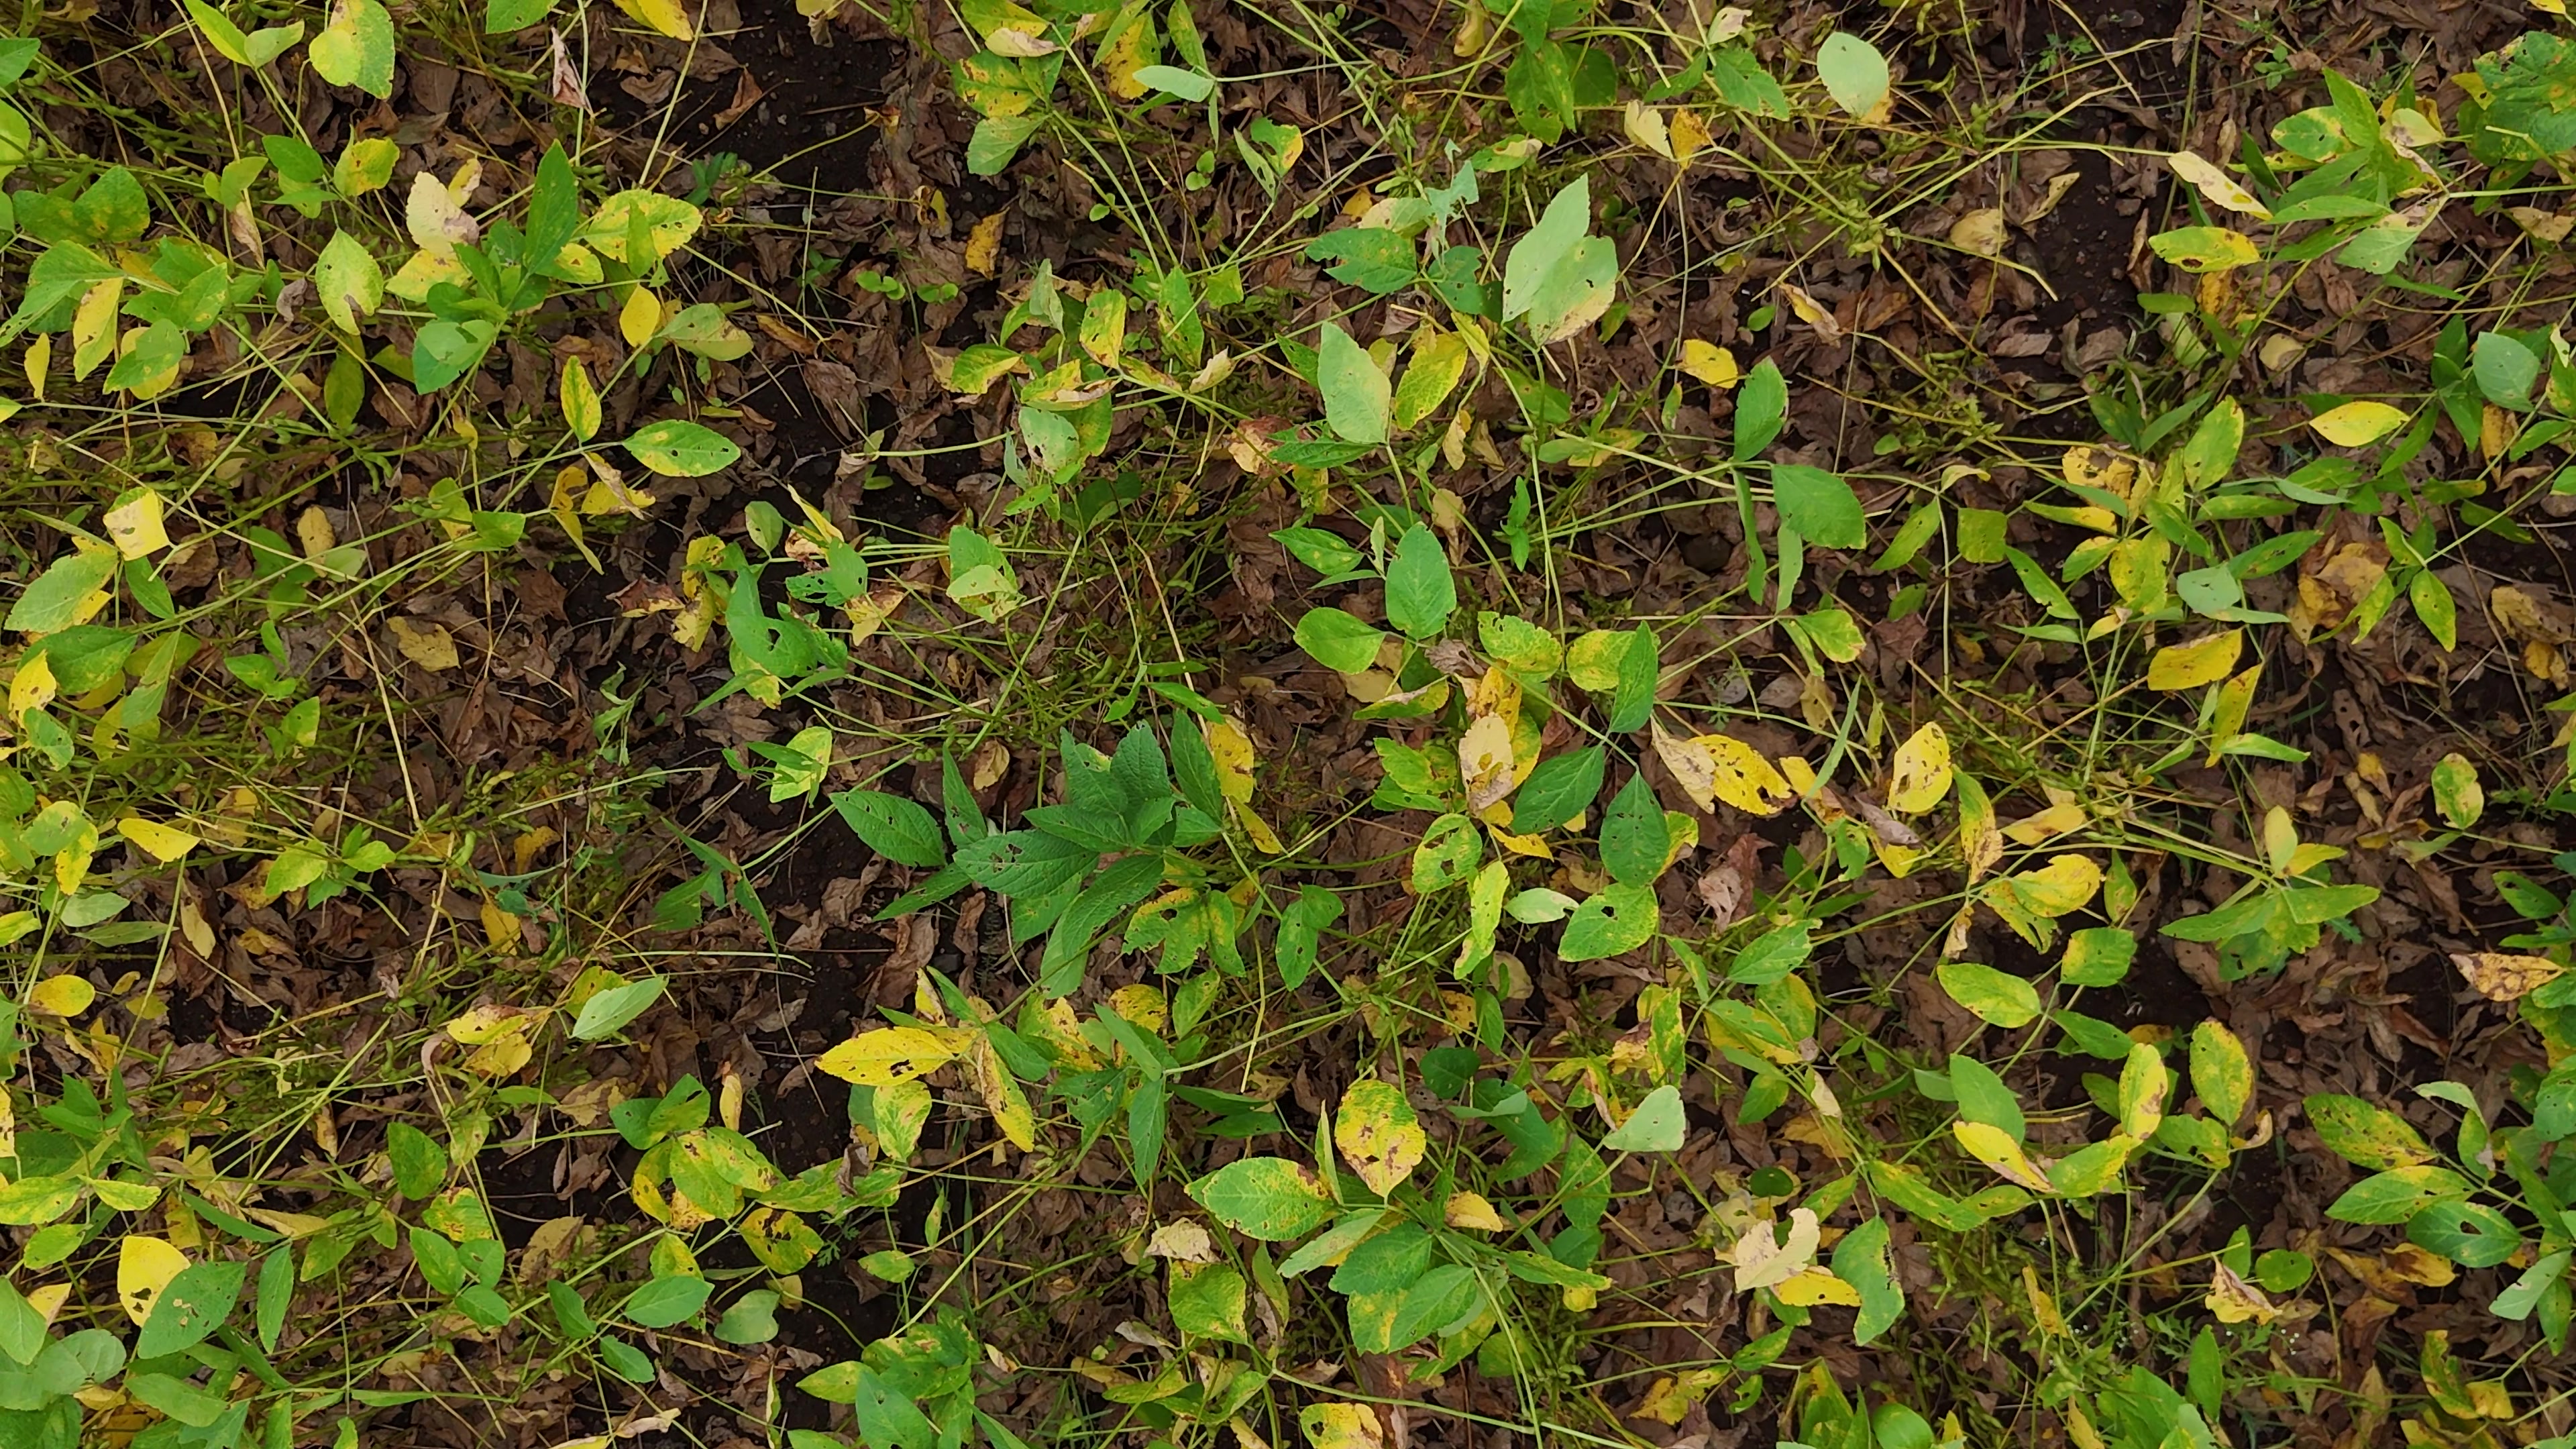
Label: Rust